Shijiazhuang

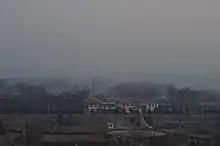
A park in Shijiazhuang during a smoggy day

According to the National Environmental Analysis released by Tsinghua University and The Asian Development Bank in January 2013, Shijiazhuang was one of ten most air-polluted cities in the world. Also according to this report, 7 of 10 most air-polluted cities are in China, including Taiyuan, Beijing, Urumqi, Lanzhou, Chongqing, Jinan and Shijiazhuang. As air pollution in China is at an all-time high, several northern cities are among the most polluted cities and have some of the worst air quality in China. Reporting on China's air quality has been accompanied by what seems like a monochromatic slideshow of the country's several cities smothered in thick smog. According to a survey made by "Global voices China" in February 2013, Shijiazhuang is among China's 10 most polluted cities along with other cities including major Chinese cities like Beijing and Zhengzhou, and 6 other prefectural cities all in Hebei. These cities are all situated in traditional geographic subdivision of "Huabei (North China) Region".